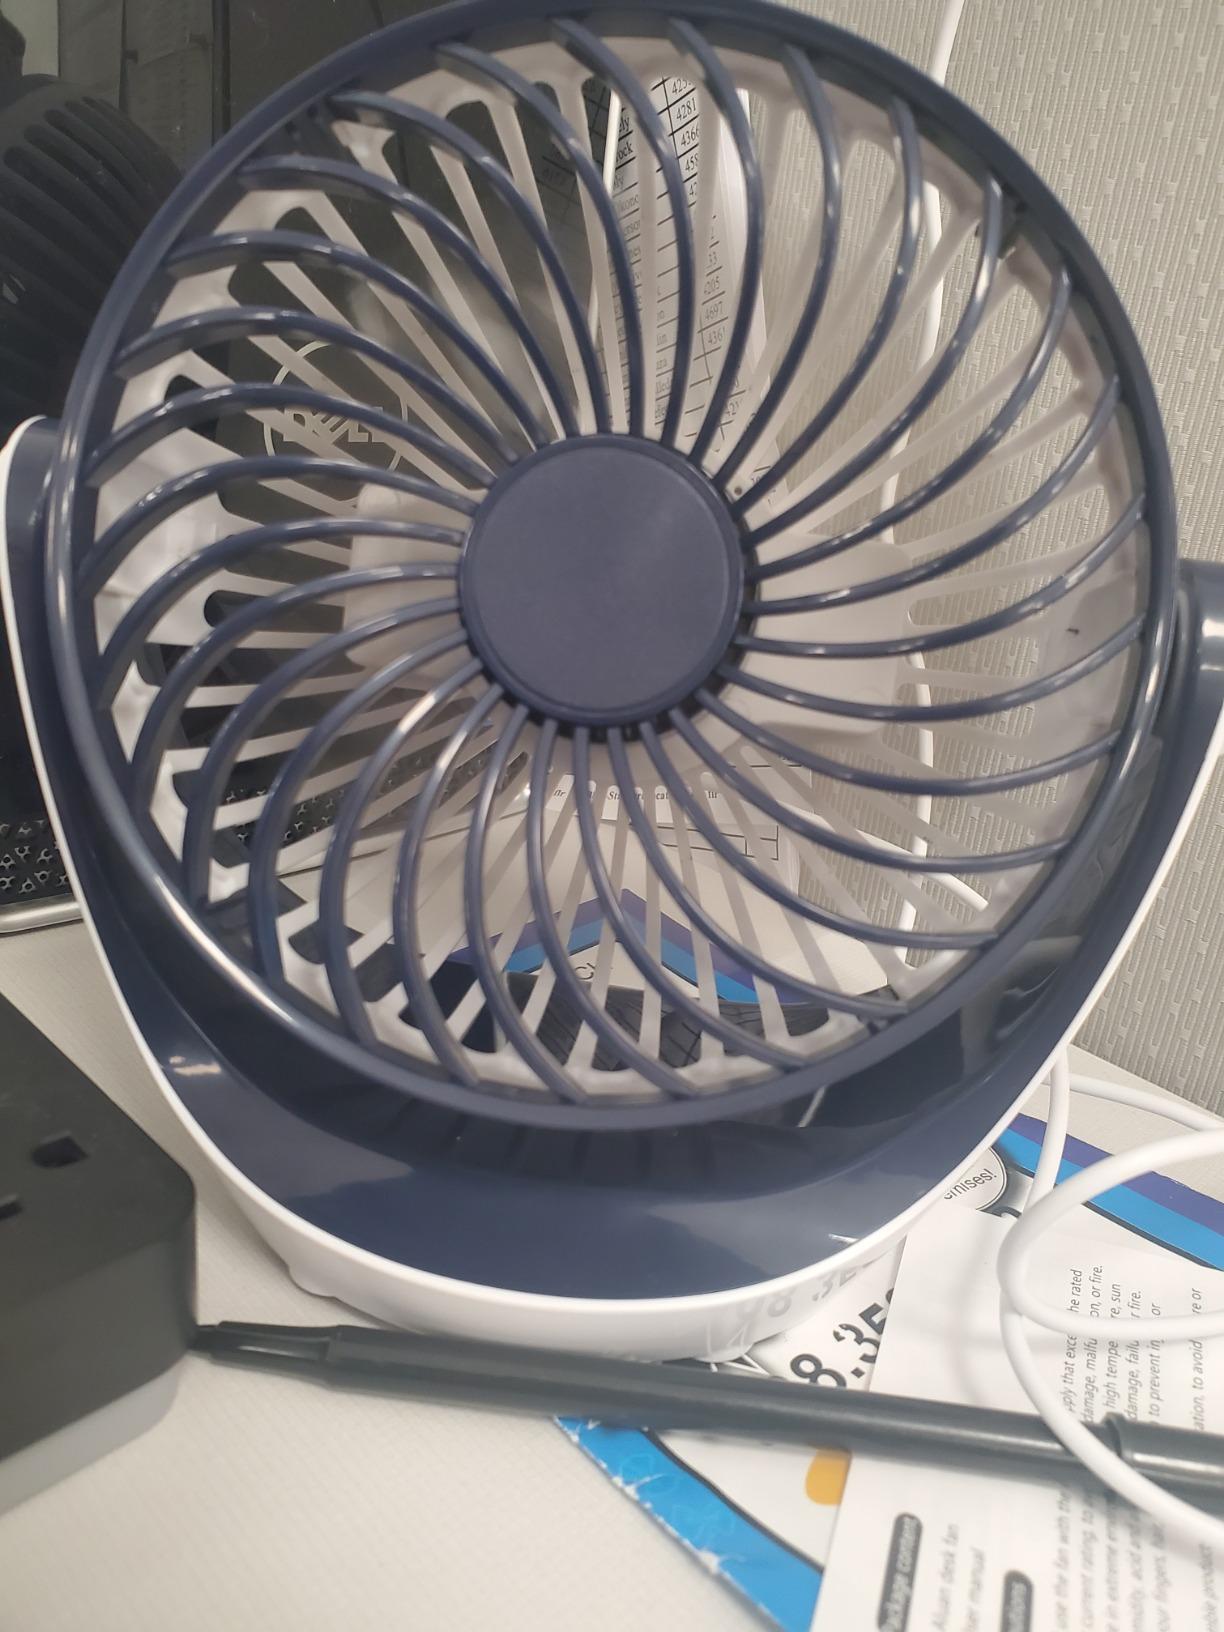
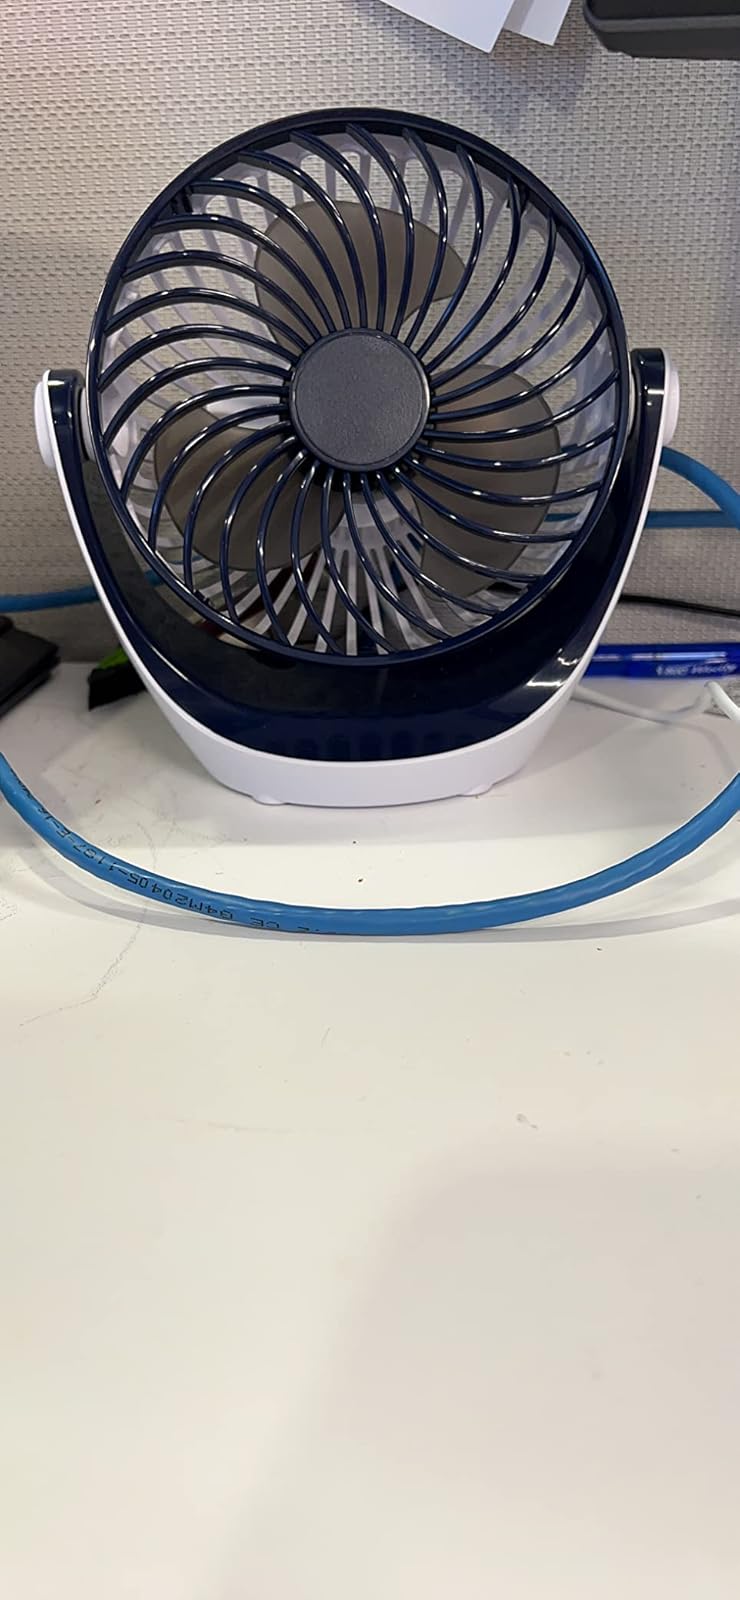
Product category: fan
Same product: yes